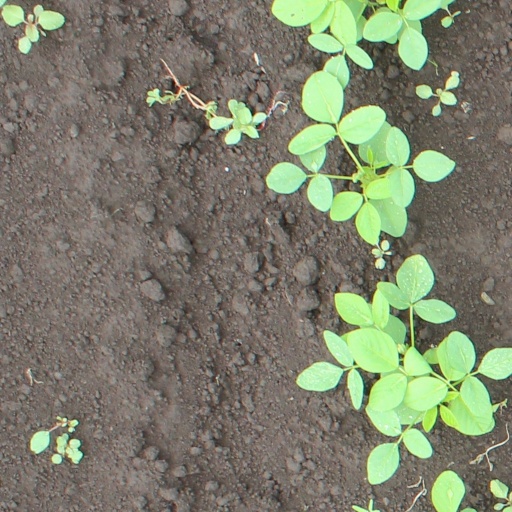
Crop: soybean